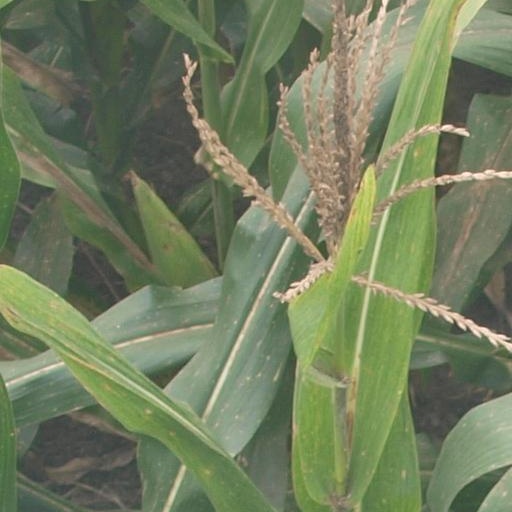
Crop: maize; corn